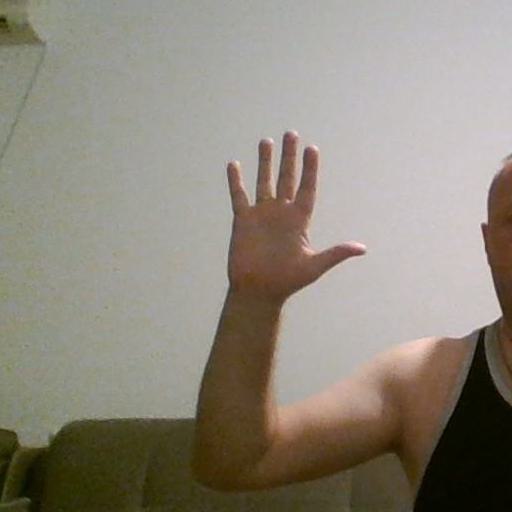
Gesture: palm